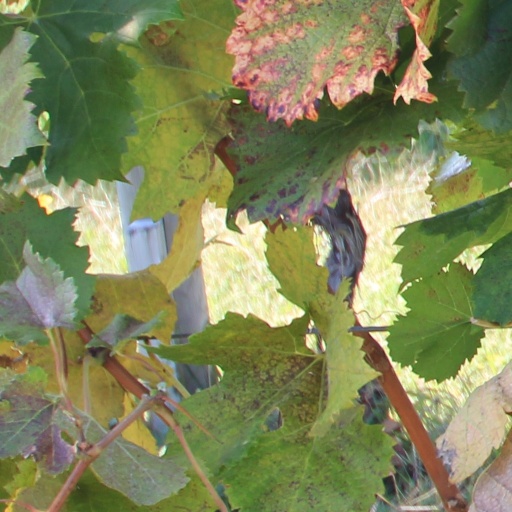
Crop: grape